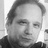
Emotion: neutral